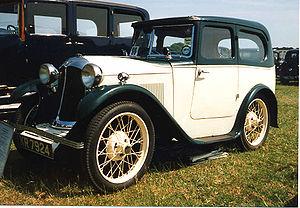
L'Austin 7, prononcée à l'anglaise seven, est une automobile fabriquée par le constructeur britannique Austin de 1922 à 1939. Surnommée la « Baby Austin » en raison de ses dimensions réduites, elle demeure l'un des modèles les plus célèbres de l'histoire de l'automobile anglaise, tant son succès fut immense. Produite à plus de 290 000 exemplaires, elle sera largement fabriquée par d'autres constructeurs automobiles tels que BMW et Nissan.